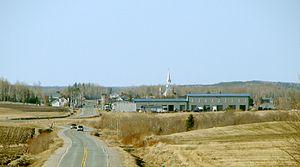
Abitibi-Ouest est une municipalité régionale de comté de la province de Québec situé dans la région administrative de l'Abitibi-Témiscamingue, créée le 1ᵉʳ janvier 1982. Son chef-lieu et la ville la plus peuplée est La Sarre.
Sainte-Germaine-Boulé est une municipalité du Québec située dans la MRC d'Abitibi-Ouest en Abitibi-Témiscamingue. Les principales activités économiques de la municipalité sont liées à l'agriculture, à la forêt, aux mines et au transport. La paroisse de Sainte-Germaine est érigée sous l'invocation de sainte Germaine Cousin. "Boulé" est la désignation qui fut donnée au premier bureau de poste. C'est en l'honneur de Mgr Auguste Boulet, le père du grand mouvement de colonisation et président de la société diocésaine de colonisation, que cette désignation fut donnée. Par son orthographe fautive et dans la confusion, la désignation fut aussi quelques fois attribuée à Hélène Boullé, épouse de Champlain.